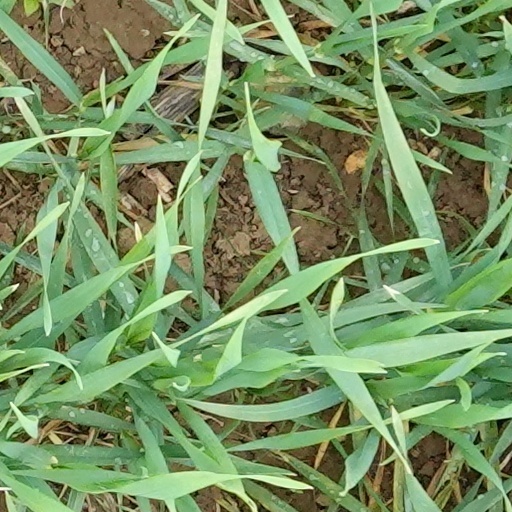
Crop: wheat